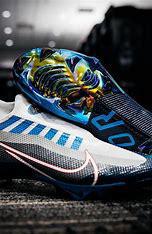
Brand: Nike
Model: Vapor Edge Pro 360 2